The Big Breakfast

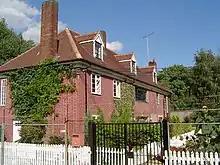
Lock-keeper's cottages, in Old Ford Lock, Bow, Tower Hamlets used as the studio for "The Big Breakfast"

The Big Breakfast is a British breakfast light entertainment television programme that was broadcast on Channel 4 from 1992 to 2002, and as a revival from 2021 to 2022. The show had various presenters, starting with Chris Evans and Gaby Roslin at launch with the revival episodes presented by Mo Gilligan and AJ Odudu.